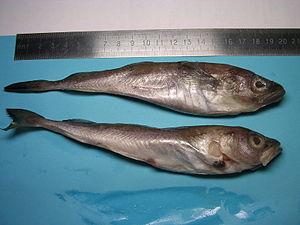
Les Gadidés sont une famille de poissons marins appartenant à l'ordre des Gadiformes. Cette famille inclut essentiellement des poissons de mer, comme les morues, aiglefins, merlans et lieus, mais aussi, selon certaines classifications, une espèce d'eau douce, la lotte.